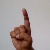
The image shows a hand gesture representing the letter 'D' in Indian Sign Language.